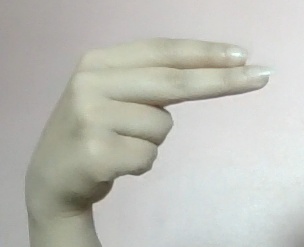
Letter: ain